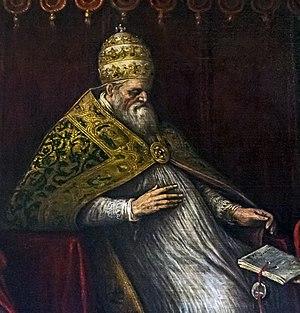
Honorius III, Honoré III en français, né Cencio Savelli à Rome où il est mort le 18 mars 1227, fut le 177ᵉ pape de l’Église catholique de 1216 à 1227. Il lança la cinquième croisade qui avait été décidée par son prédécesseur lors du concile de Latran. Il soutint également la croisade des albigeois.